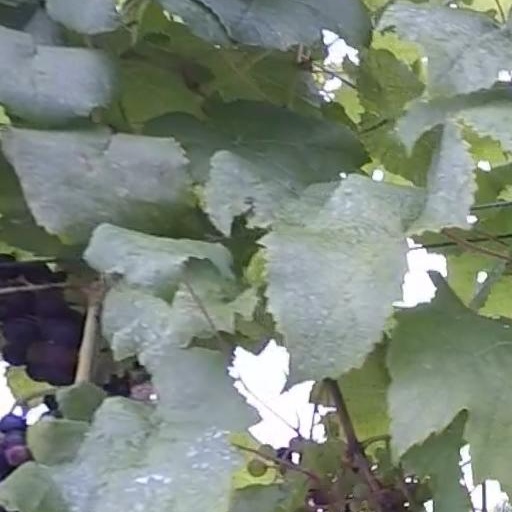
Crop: grape